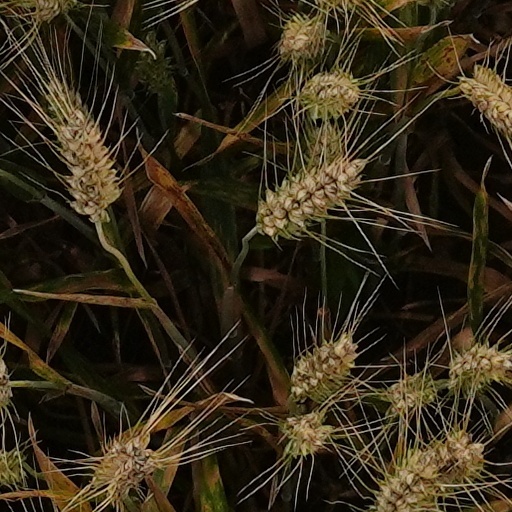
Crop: wheat